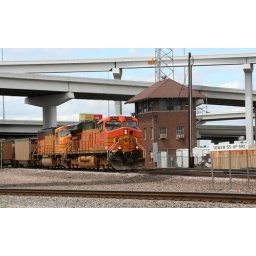
BNSF train C-CDMIOG0-42A passing through Tower 55 in Fort Worth, Texas enroute to the power plant at Iola, Texas.